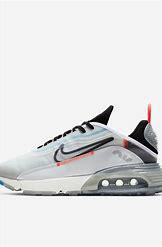
Brand: Nike
Model: Air Max 2090